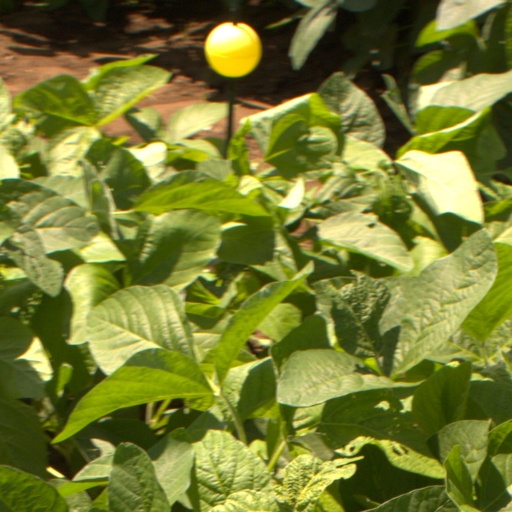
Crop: soybean